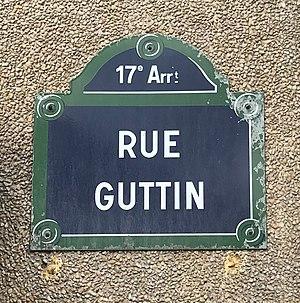
Image de Paris, septembre 2018.
La rue Guttin est une voie du 17ᵉ arrondissement de Paris, en France.